Gramercy Park

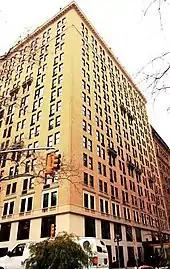
Gramercy Park Hotel

Gramercy Park Hotel was originally designed by Robert T. Lyons and built by Bing & Bing in 1925, replacing a row of townhouses. It was managed for many years by hotelier Herbert Weissberg, and in 2006 underwent a massive makeover by Ian Schrager, who in 2010 sold his interests and is no longer associated with the hotel. Interiors were designed by artist and filmmaker Julian Schnabel. The Hotel has views of Gramercy Park, and guests have access to the hotel's 12 keys to the park during their stay. Dining venues include the Rose Bar and Jade Bar, and rooftop Gramercy Terrace restaurant; Danny Meyer's Maialino is also in the Hotel.